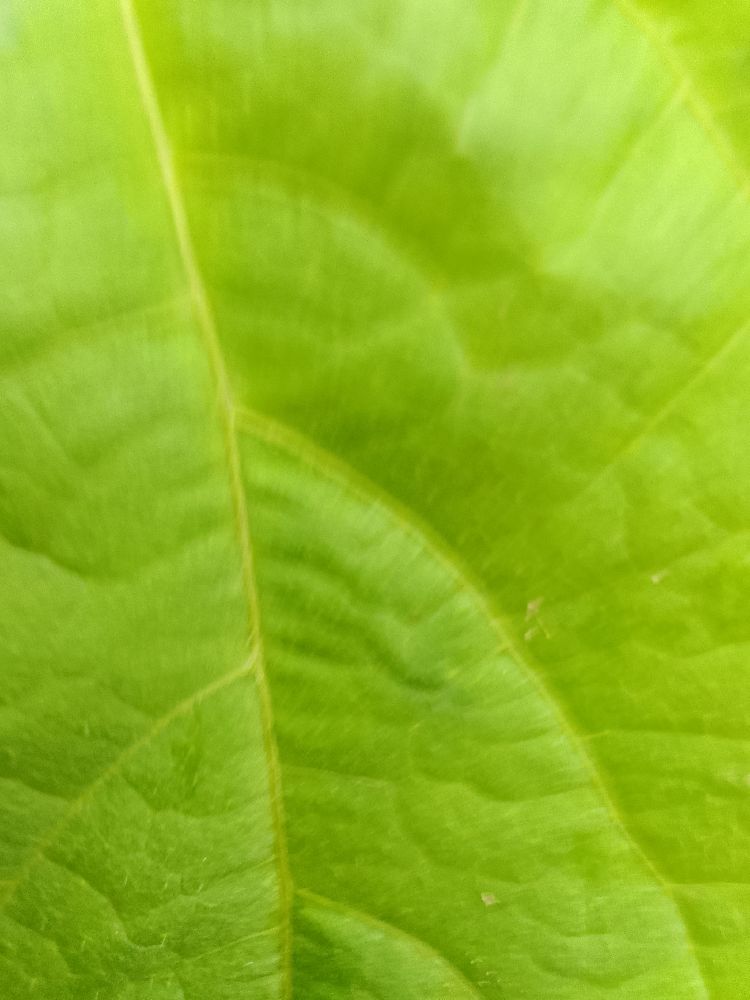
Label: healthy